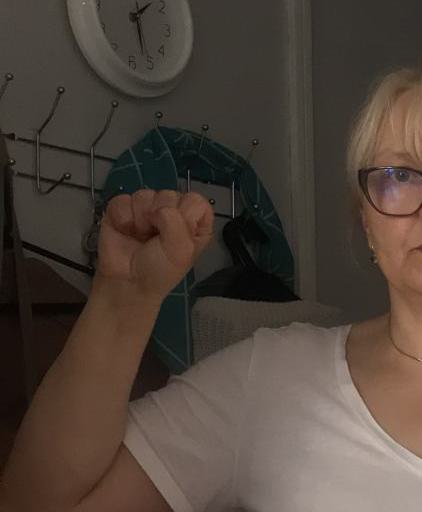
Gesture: fist